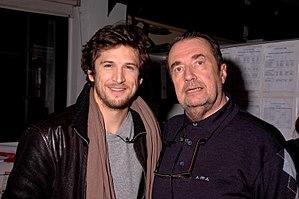
François FLORENT et Guillaume CANET à l' école FLORENT
François Florent, né François Eichholtzer le 30 avril 1937 à Mulhouse, est un homme de théâtre français.